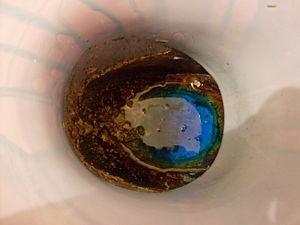
Tartre dans un wc